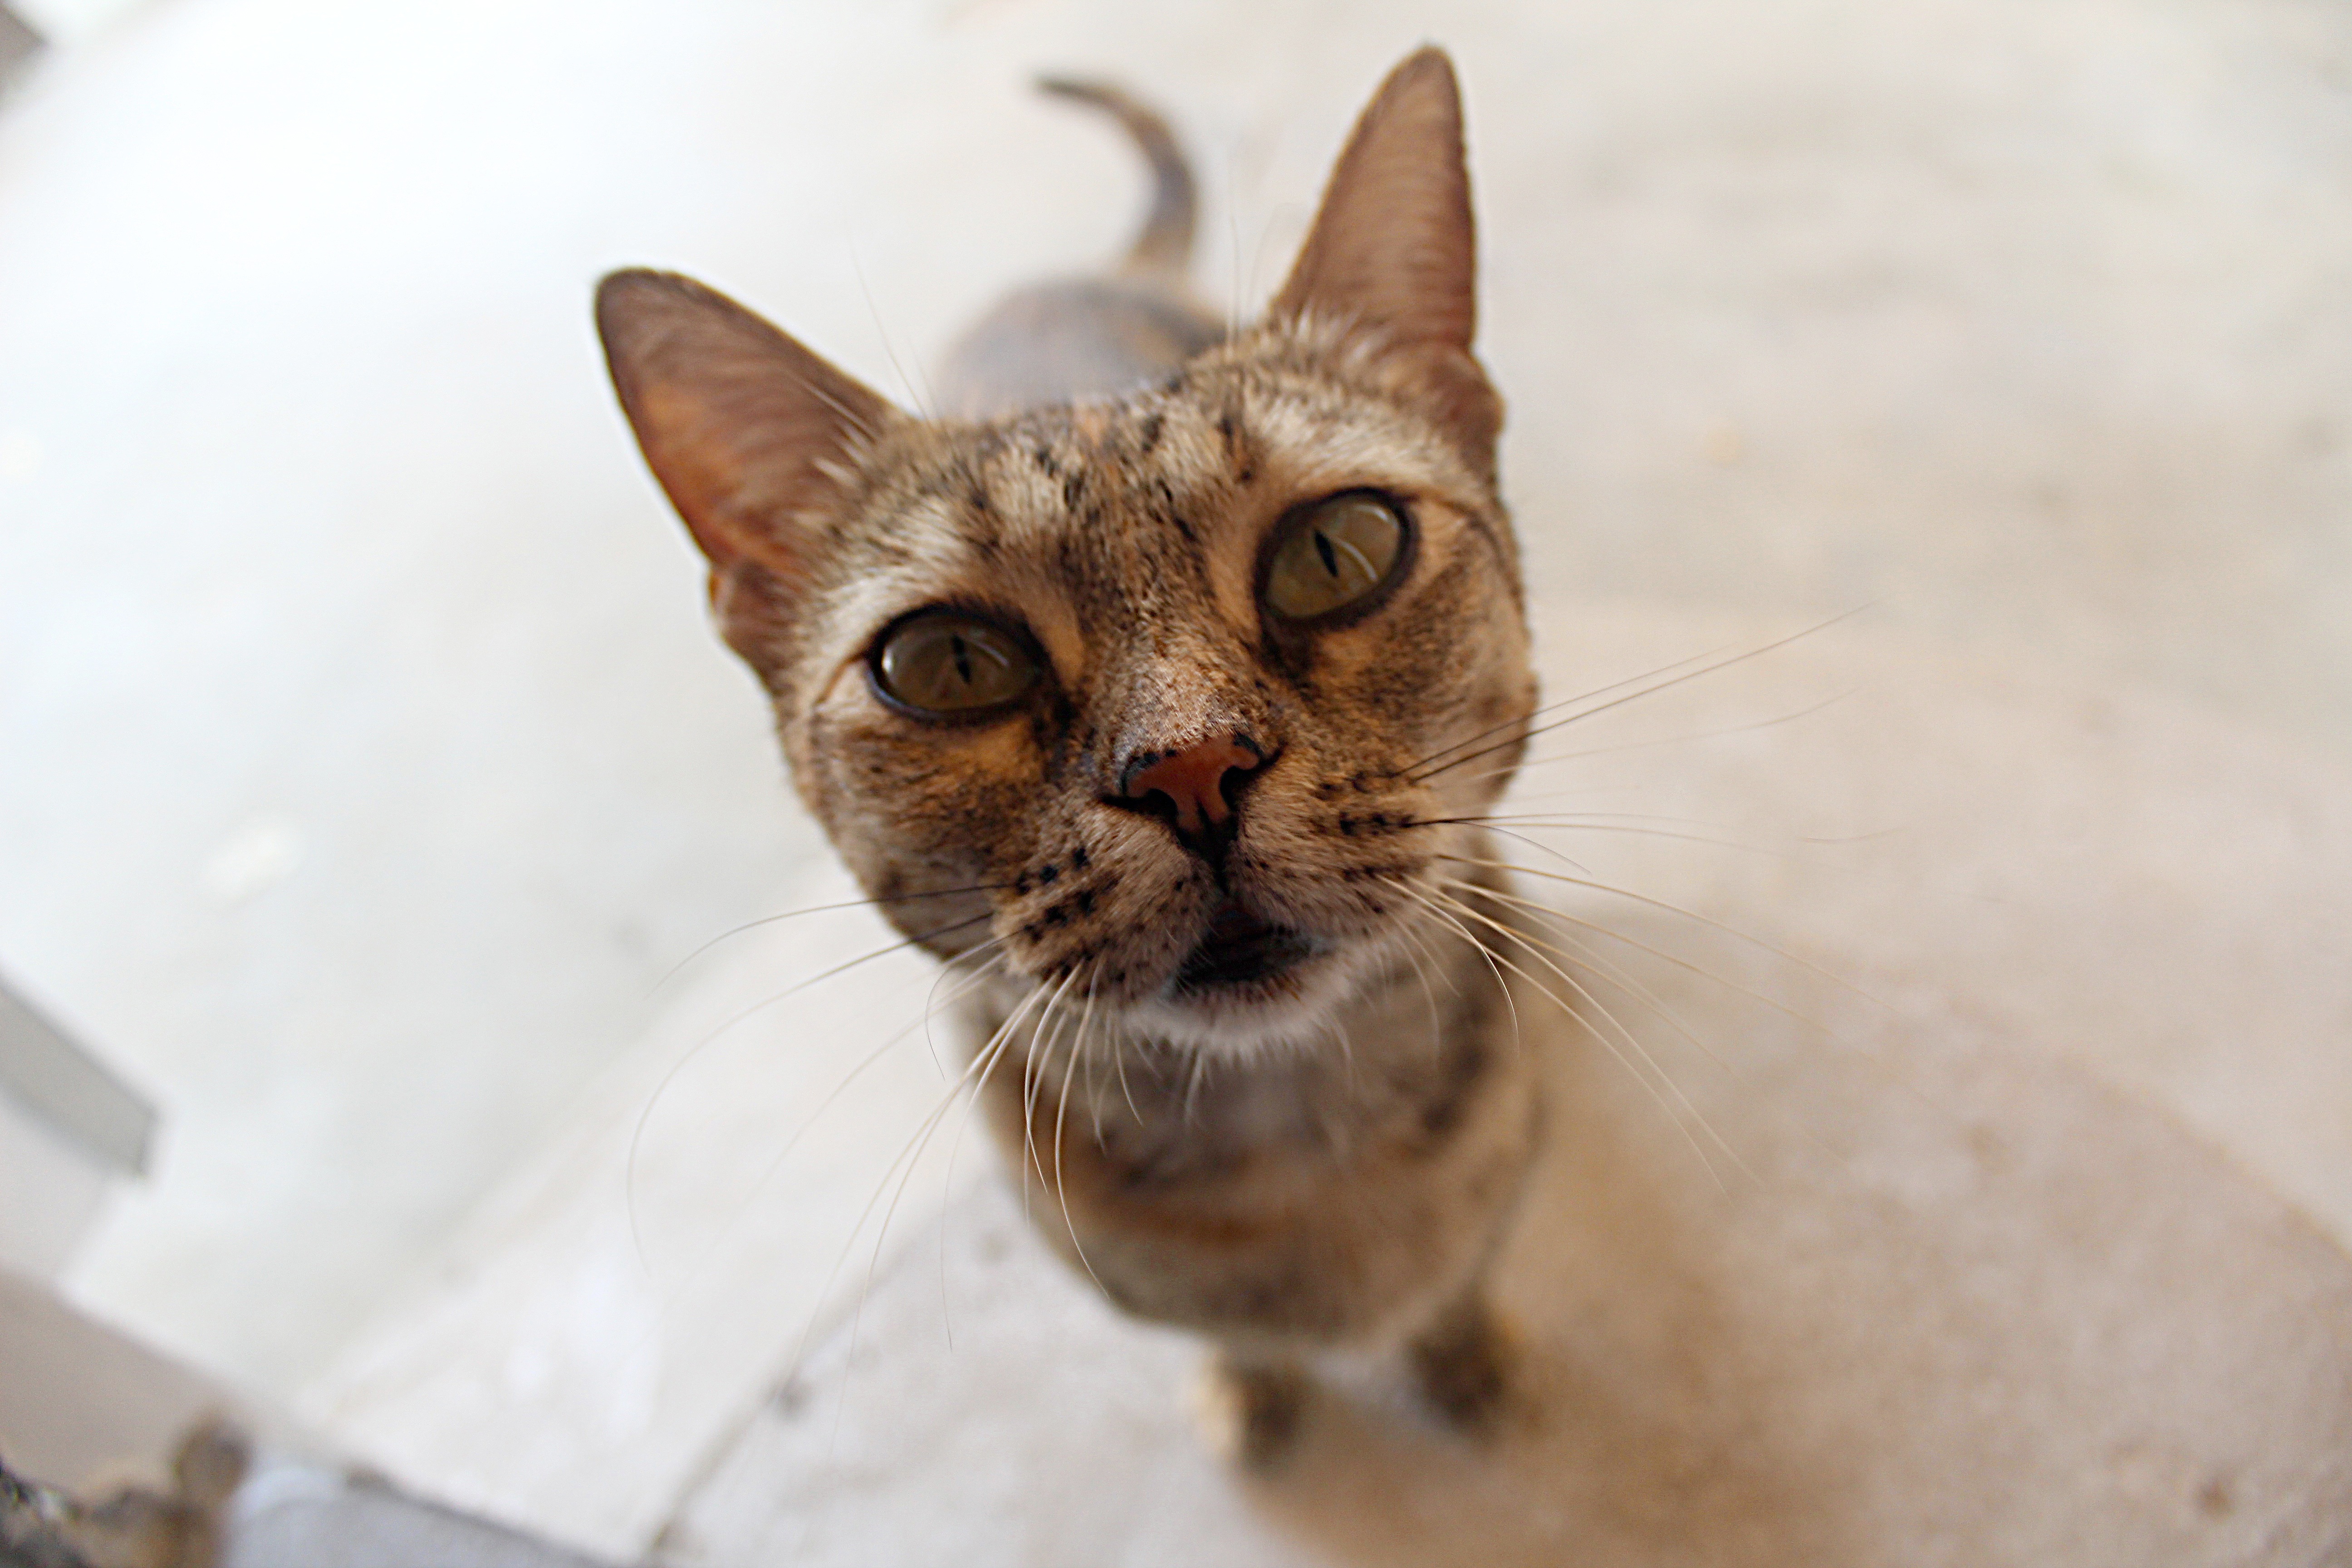
asian, fur, kitten, cat, feline, fauna, whiskers, kitty, snout, look, stare, burmese, judging, small to medium sized cats, cat like mammal, carnivoran, domestic short haired cat, aegean cat, dragon li, german rex